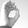
ASL letter: O